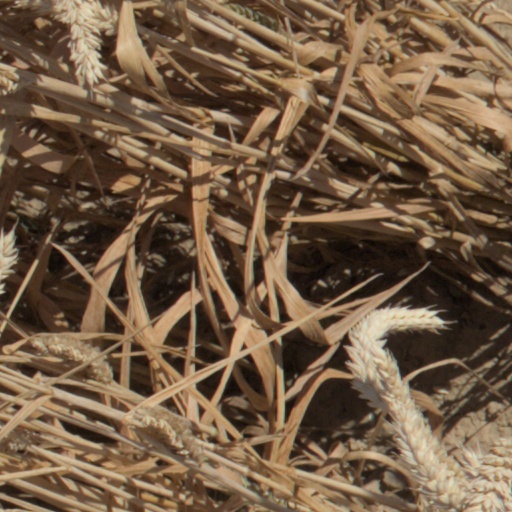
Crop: wheat